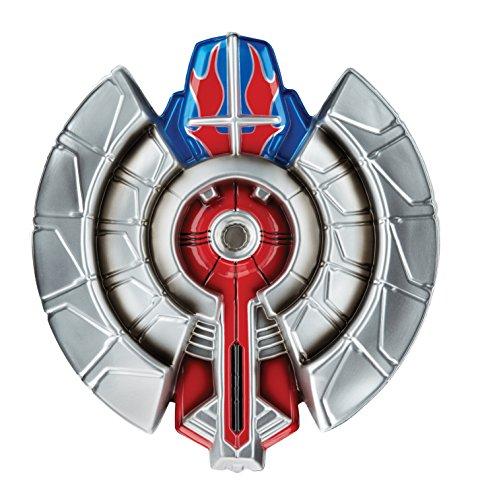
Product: T5 Optimus Prime Shield
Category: Toys & Games | Dress Up & Pretend Play | Accessories
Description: Hasbro - Transformers movie 5.
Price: $6.69